Lilies of the Field (1924 film)

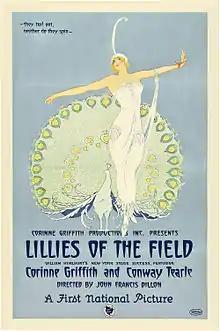
Film poster

Lilies of the Field is a 1924 American silent drama film directed by John Francis Dillon, produced by and starring actress Corinne Griffith, and distributed by Associated First National Pictures. It is based on a 1921 play, "Lilies of the Field", by William J. Hurlbut. The film was remade by Griffith as an early sound film in 1930.